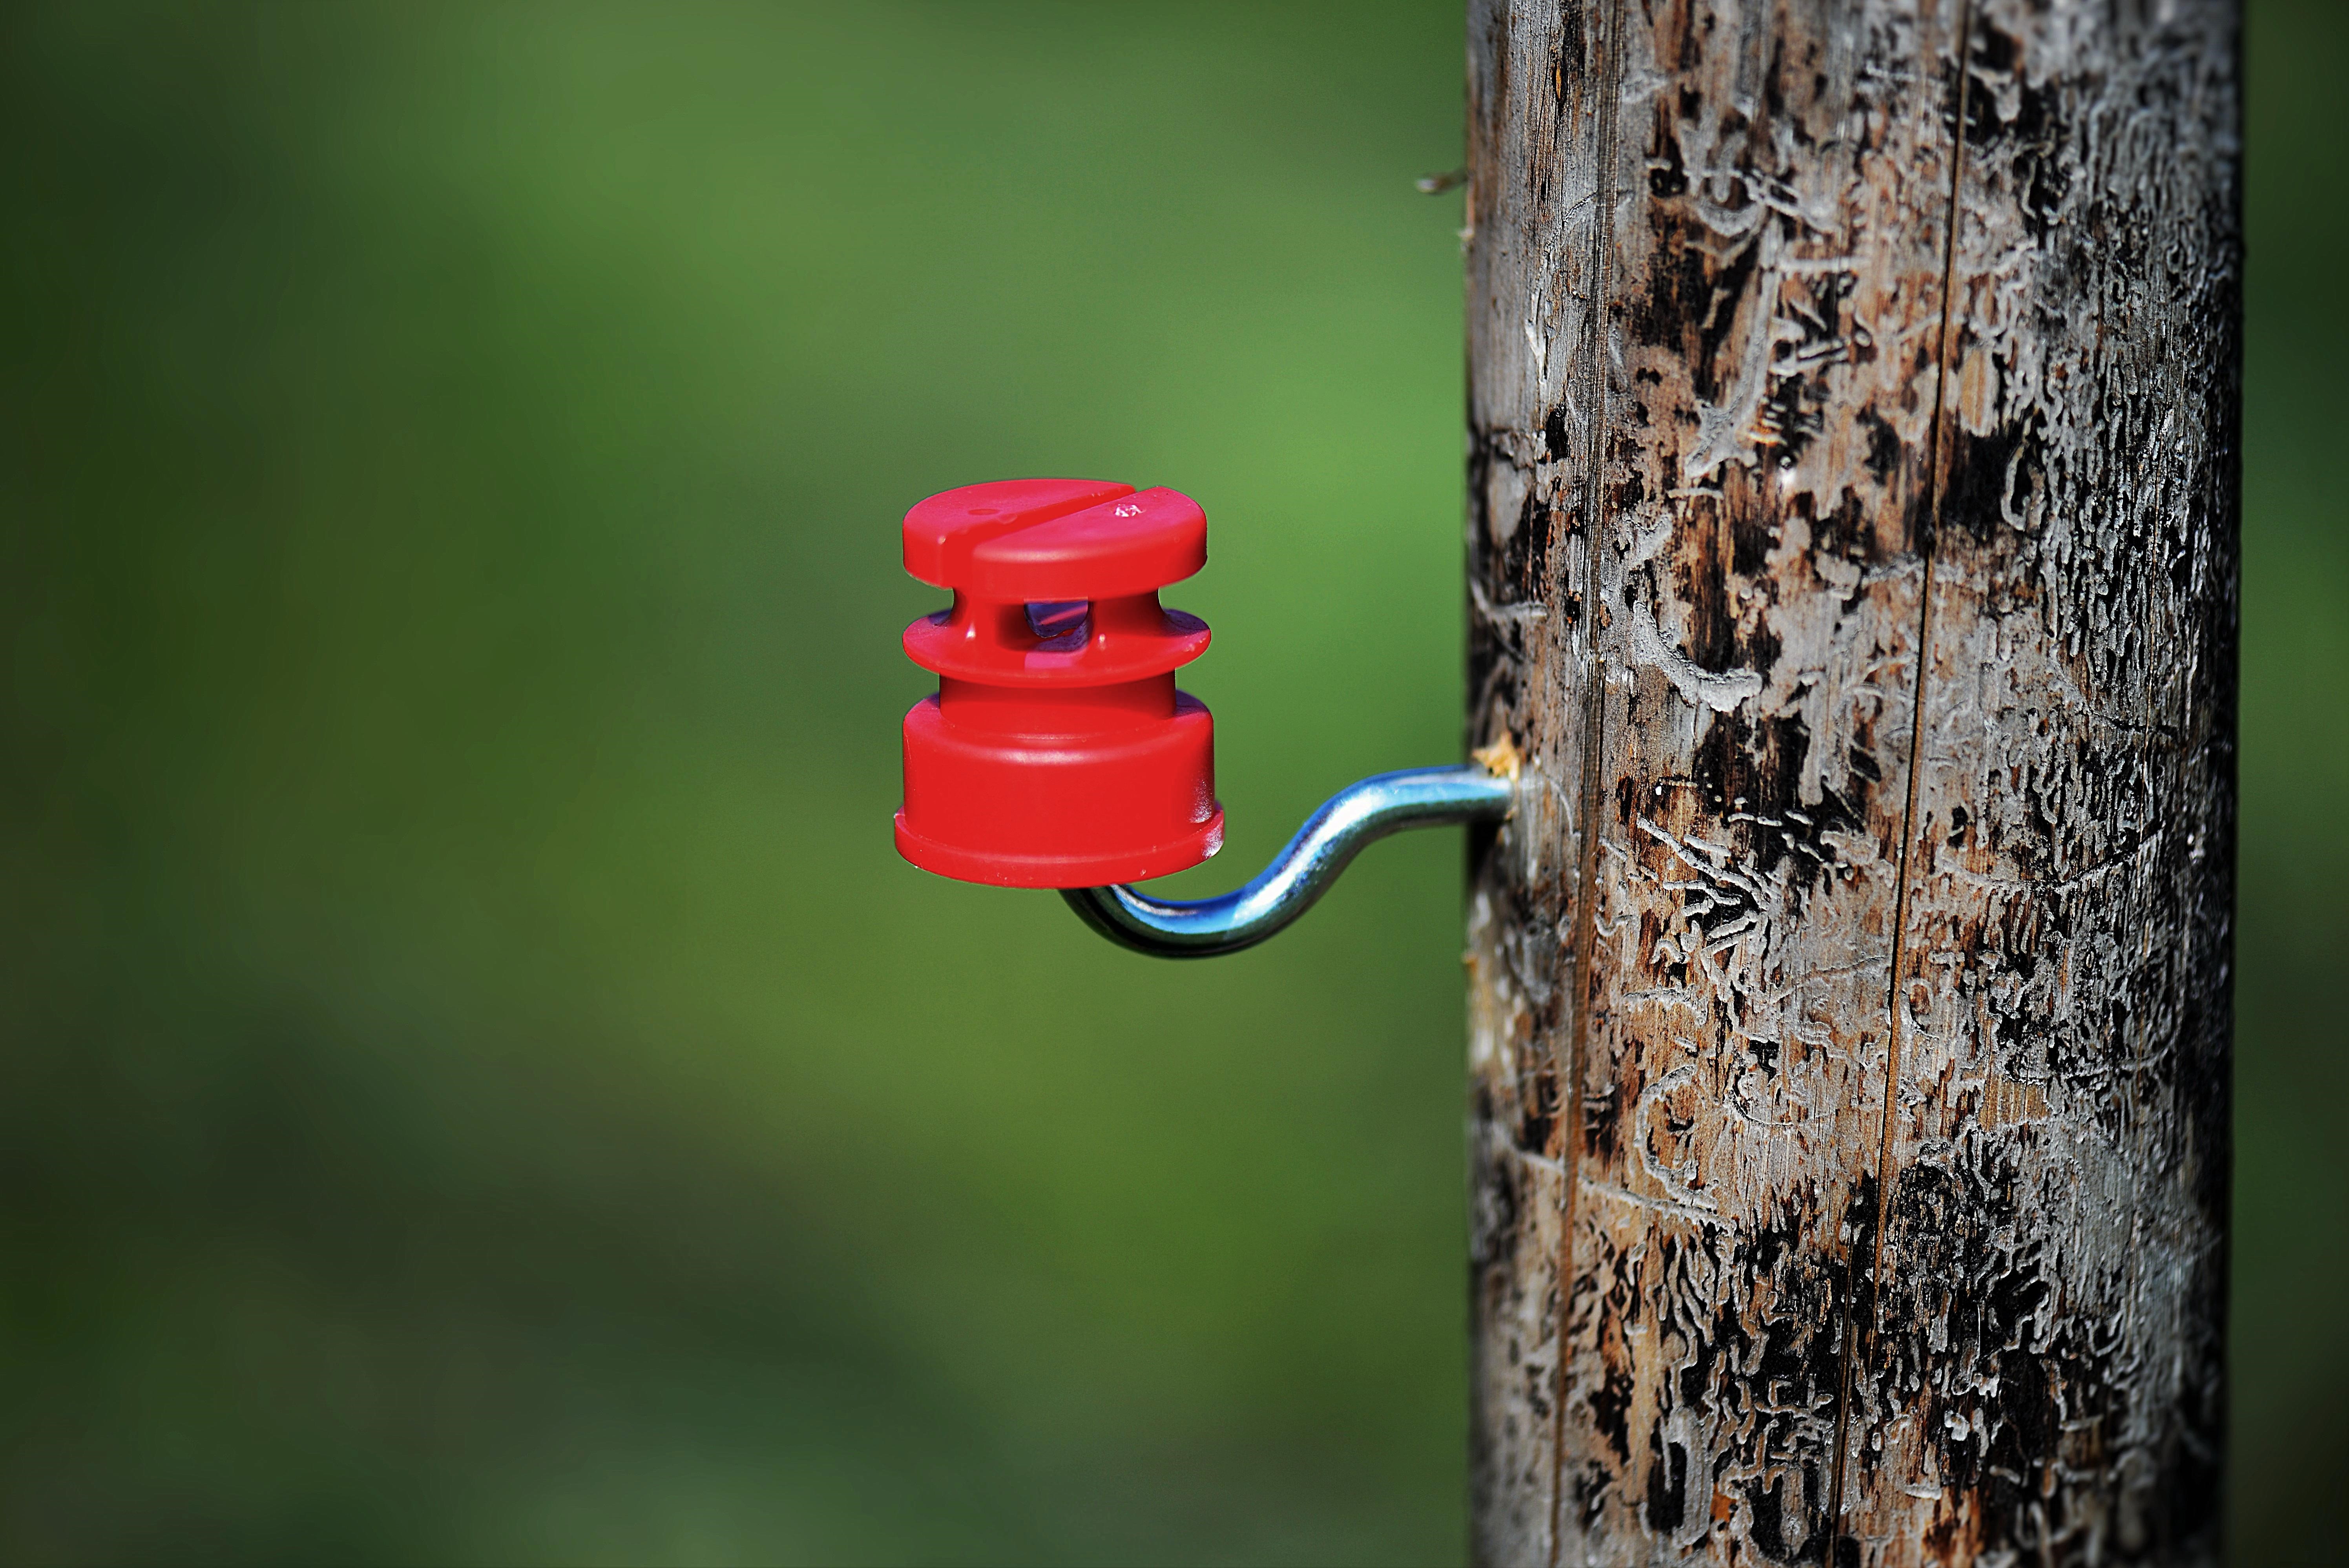
tree, nature, branch, bird, post, wildlife, green, red, fauna, close up, macro photography, pasture fence, demarcation, insulator, plant stem